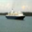
Label: ship